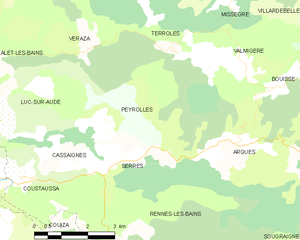
Carte des communes françaises: Peyrolles